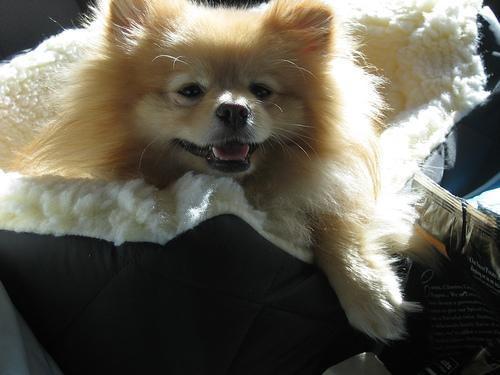
Pomeranian